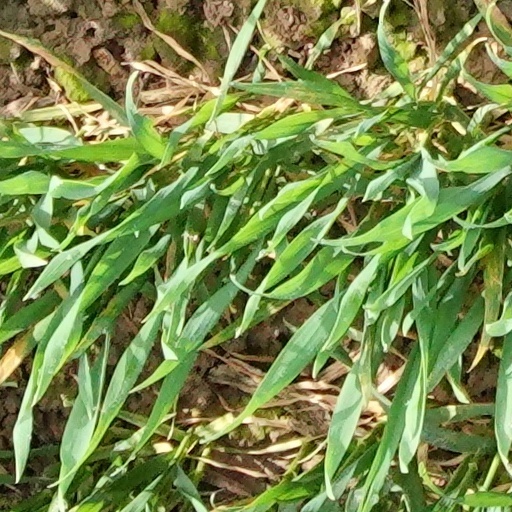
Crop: wheat